Salome Bey

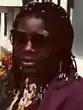

Salome Bey (October 10, 1933 – August 8, 2020) was a U.S.-born Canadian singer-songwriter, composer, and actress who lived in Toronto, Ontario, from 1966.